Cannibalism in poultry

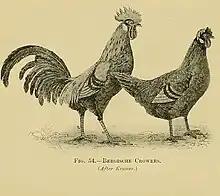
Image of domesticated poultry

Cannibalism in poultry is the act of one individual of a poultry species consuming all or part of another individual of the same species as food. It commonly occurs in flocks of domestic hens reared for egg production, although it can also occur in domestic turkeys, pheasants and other poultry species. Poultry create a social order of dominance known as pecking order. When pressure occurs within the flock, pecking can increase in aggression and escalate to cannibalism. Cannibalism can occur as a consequence of feather pecking which has caused denuded areas and bleeding on a bird's skin. Cannibalism can cause large mortality rates within the flock and large decreases in production due to the stress it causes. Vent pecking, sometimes called 'cloacal cannibalism', is considered to be a separate form of cannibalistic pecking as this occurs in well-feathered birds and only the cloaca is targeted. There are several causes that can lead to cannibalism such as: light and overheating, crowd size, nutrition, injury, death, genetics and learned behaviour. Research has been conducted to attempt to understand why poultry engage in this behaviour, as it is not totally understood. There are known methods of control to reduce cannibalism such as crowd size control, beak trimming, light manipulation, perches, selective genetics and eyewear.